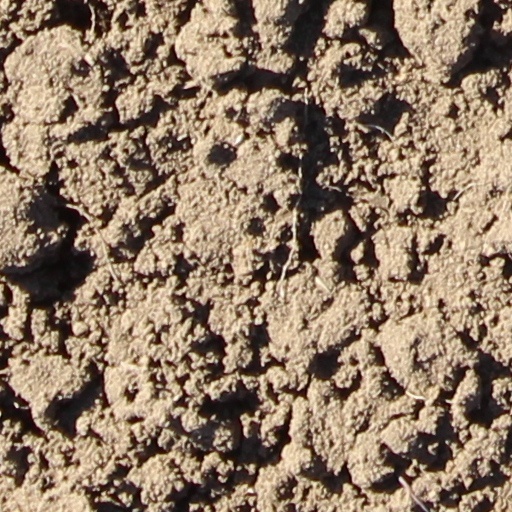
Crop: wheat